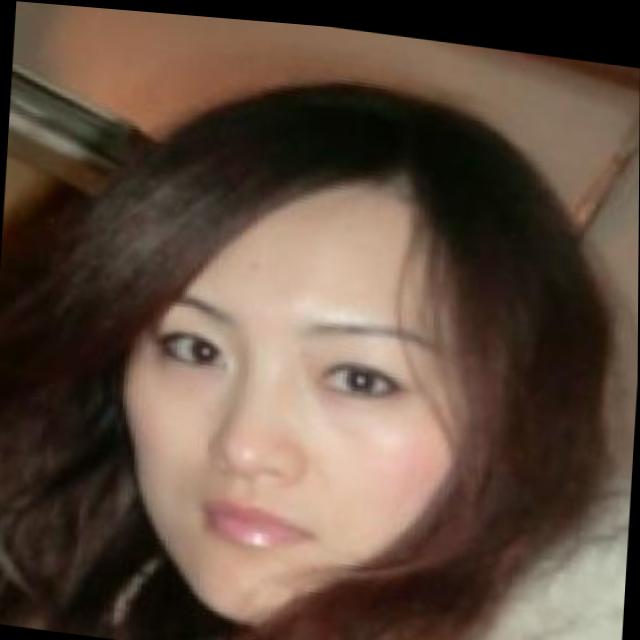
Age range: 21-44